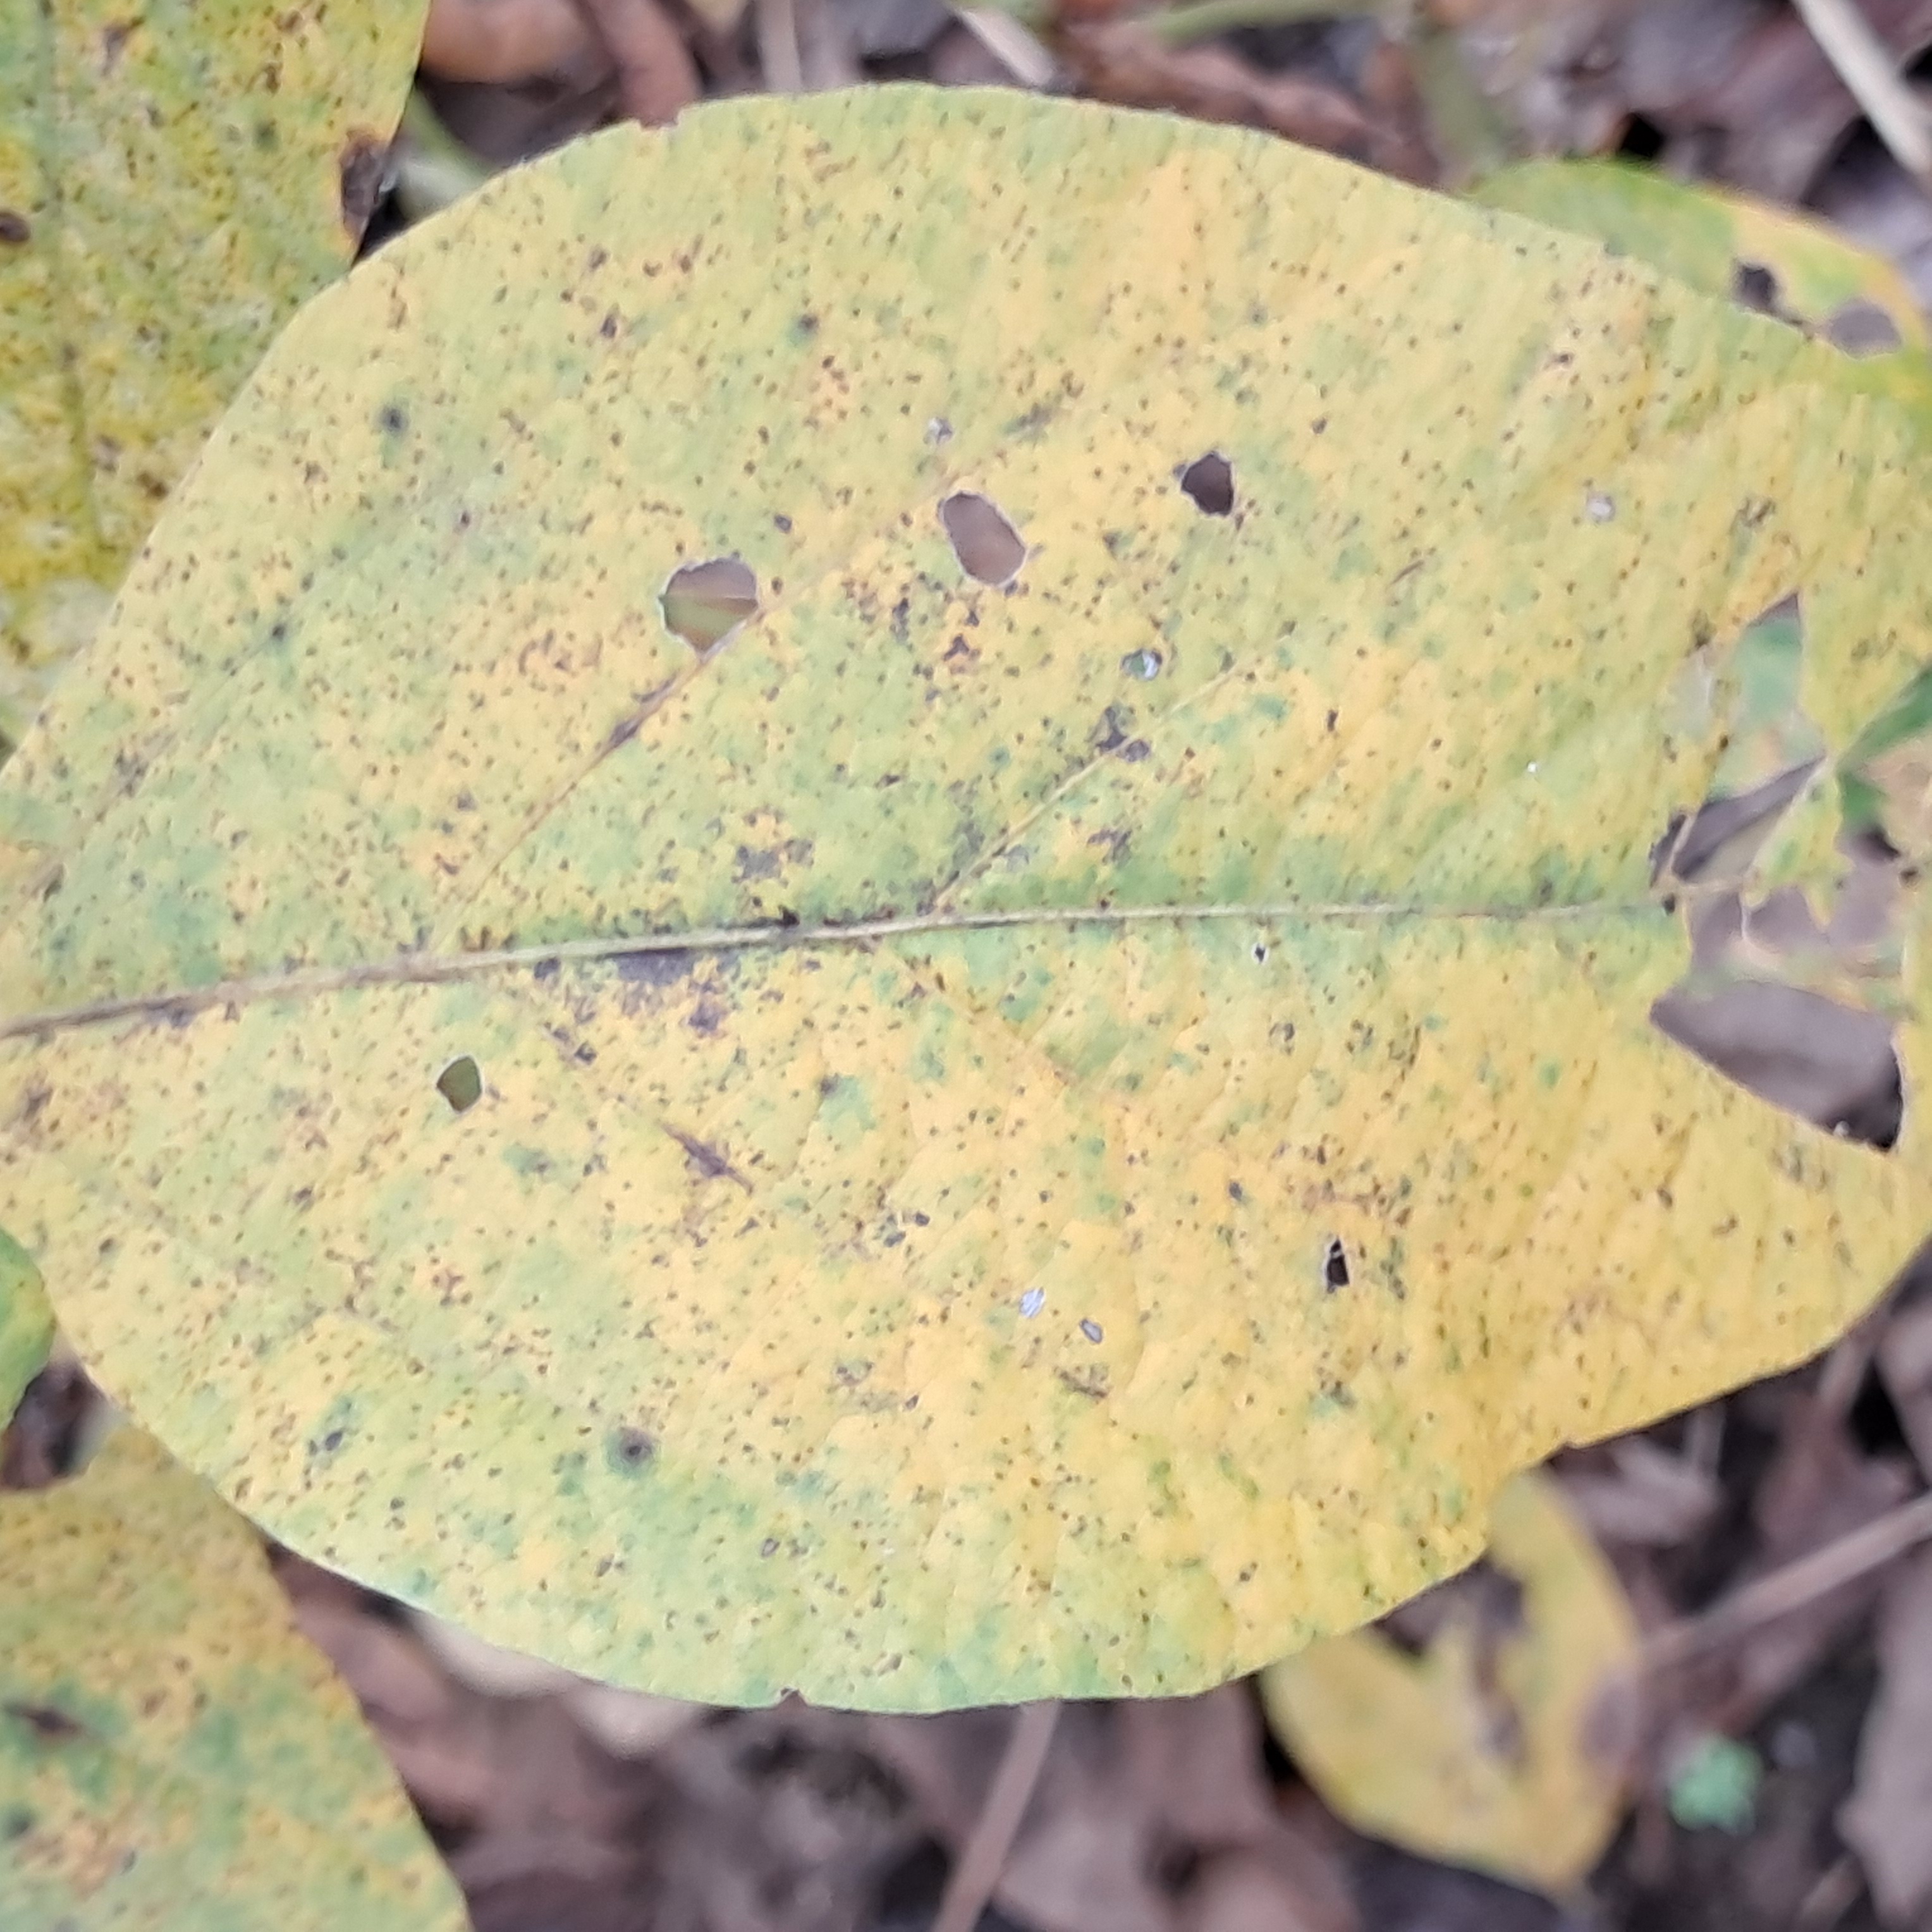
Label: Rust